Diamond jubilee

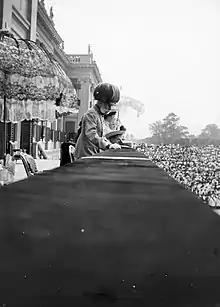
Emperor Franz Joseph on the balcony of Schönbrunn Palace on the occasion of his 60th jubilee

George III of the United Kingdom died nine months before his diamond jubilee was due in 1820. The Diamond Jubilee of Queen Victoria celebrated her 60-year reign on 22 June 1897. The Diamond Jubilee of Elizabeth II was celebrated across the Commonwealth of Nations throughout 2012.